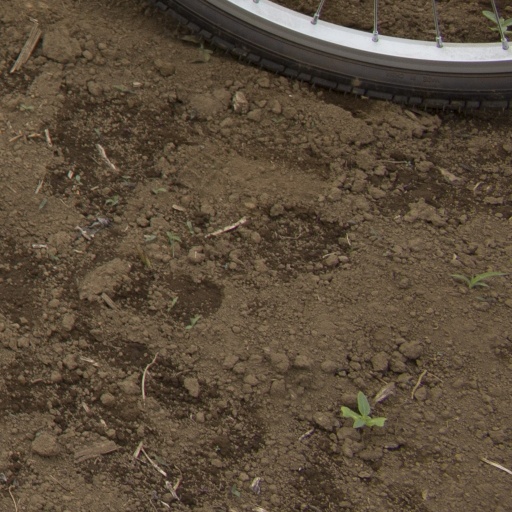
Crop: Jerusalem artichoke